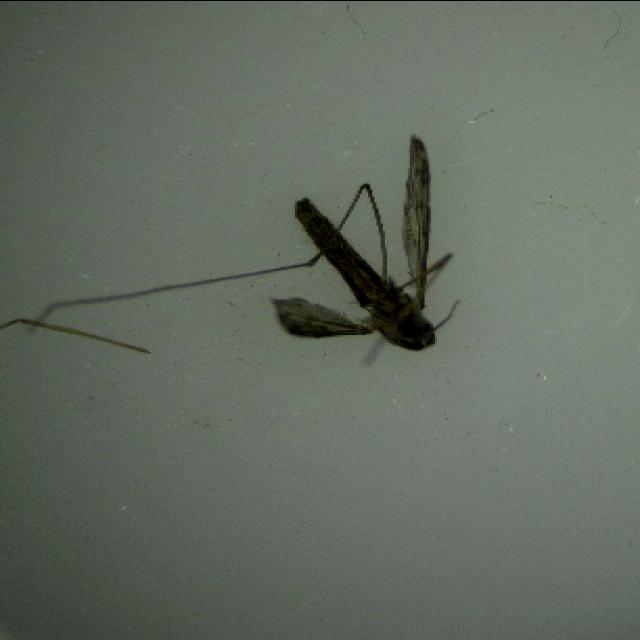
Species: anopheles_sinensis